Answer in natural language. How many Doorways are visible in the scene? Choose between the following options: 3, 0, 2, 4 or 1
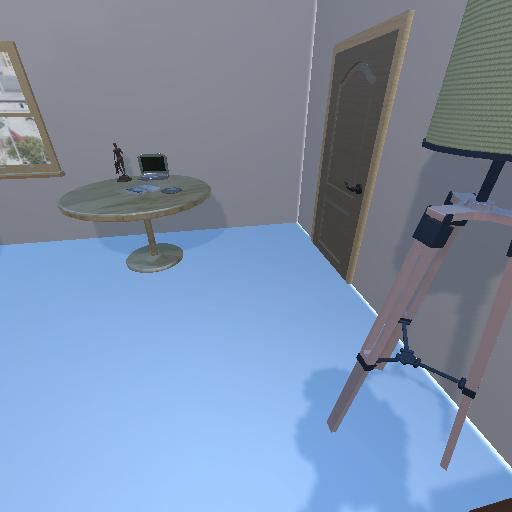
<answer>1</answer>